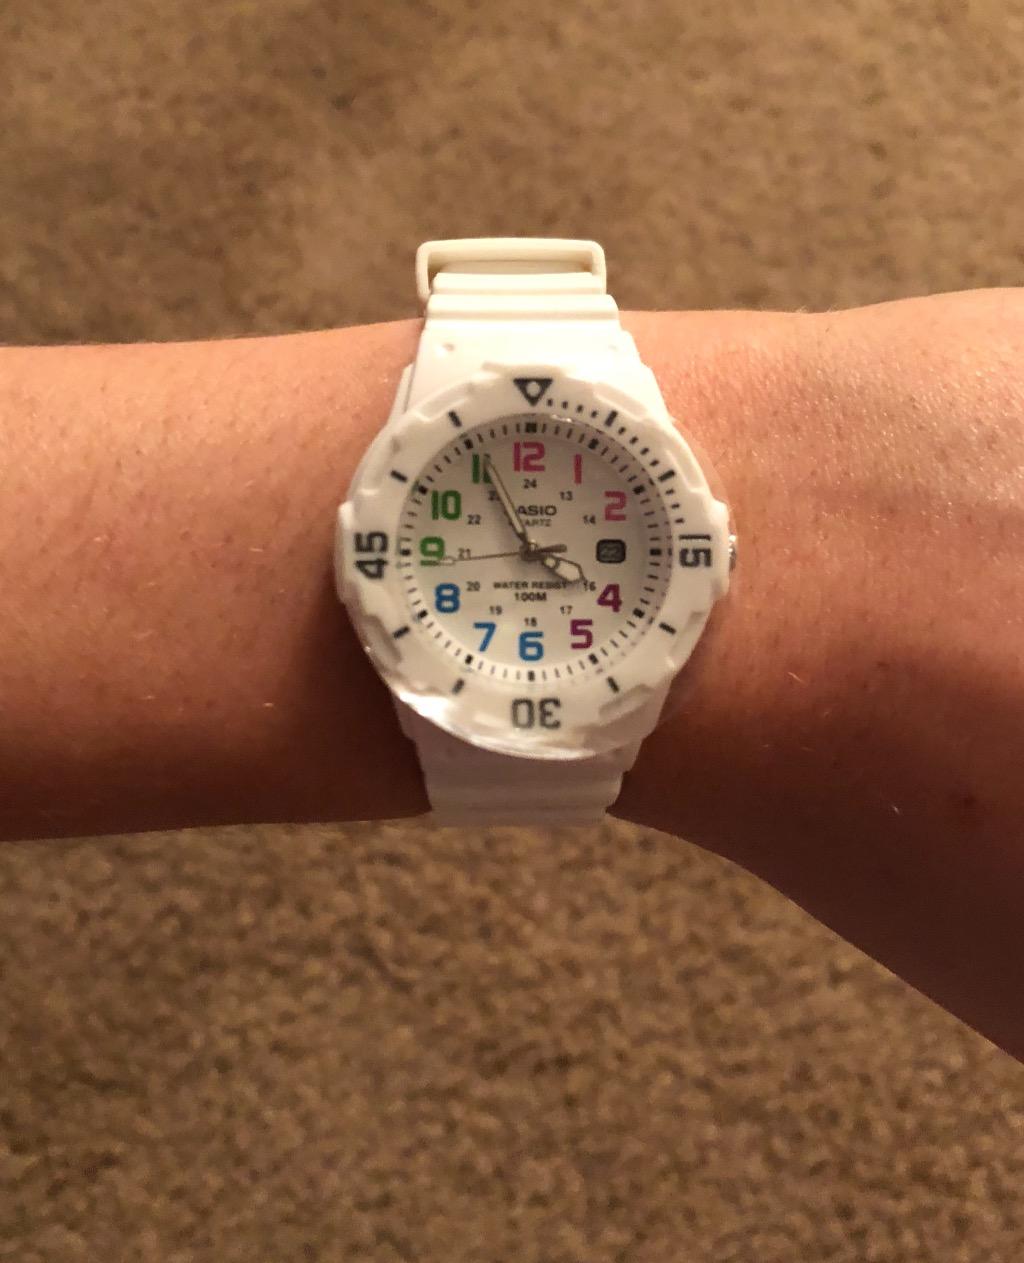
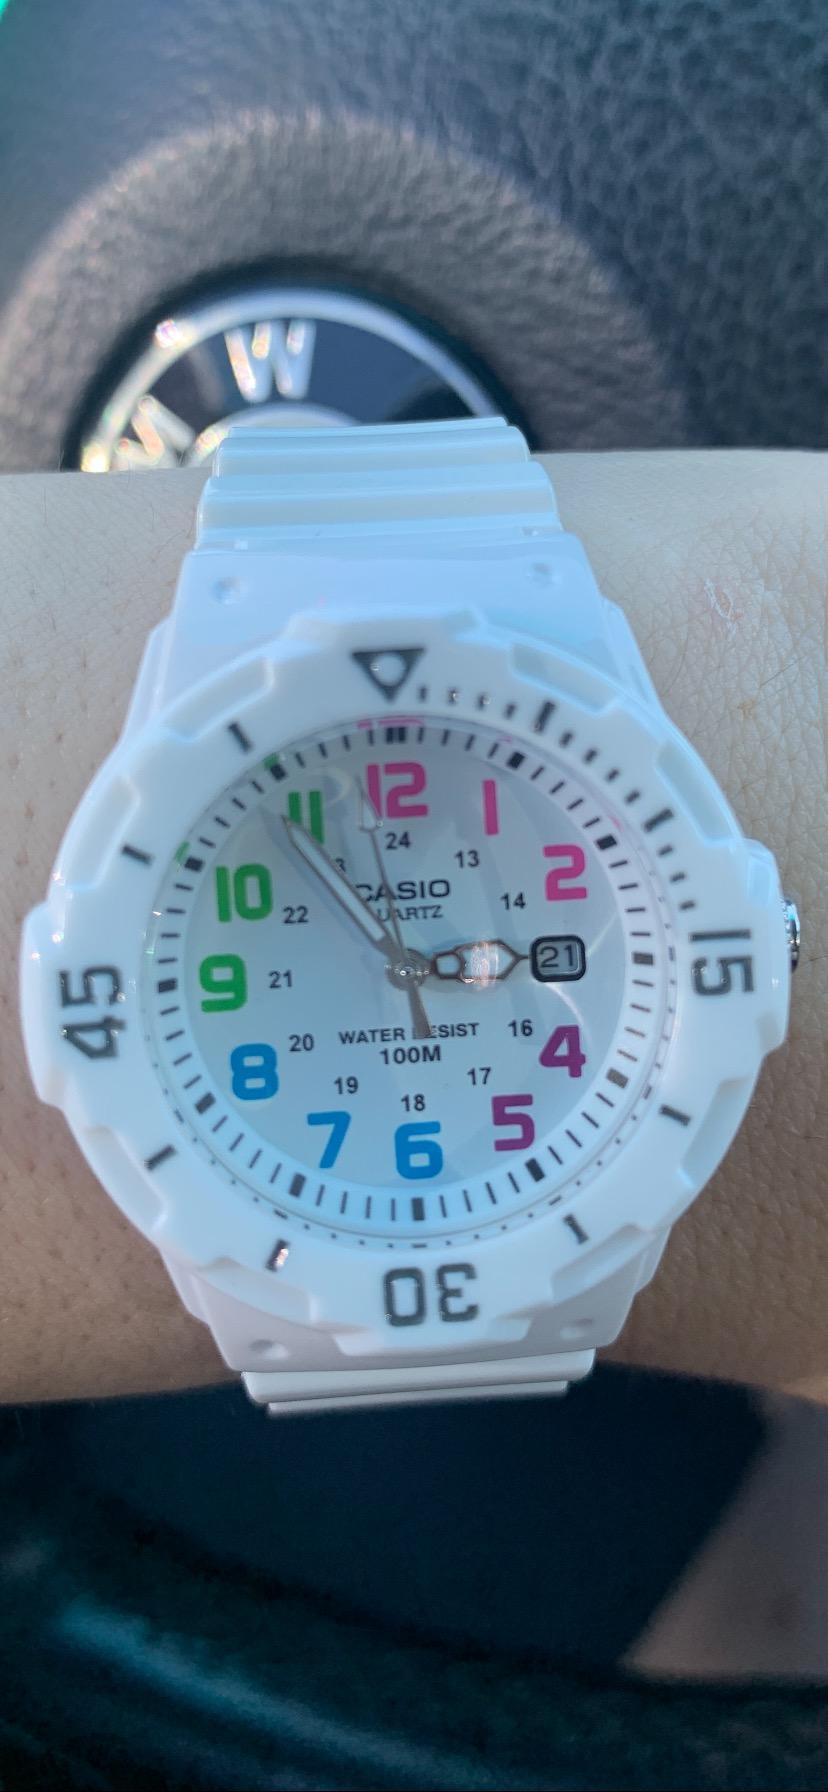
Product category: accessories_watch
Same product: yes